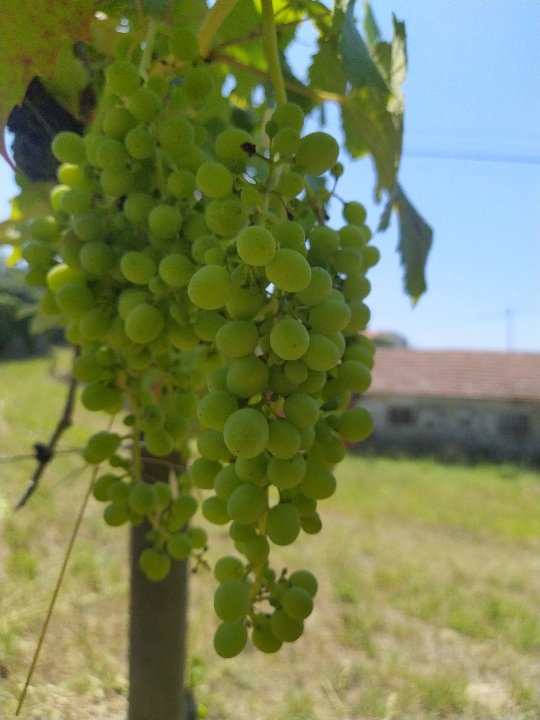
Berries visible: 134
Grape clusters: 1